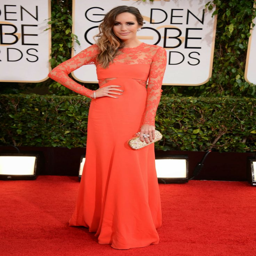
we have a similar orange lace gown with sleeves